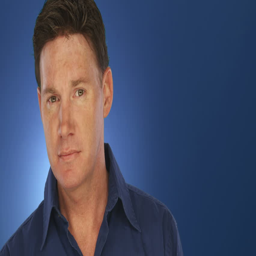
a man looks up to the camera and makes a sad and concerned face close up on a blue background